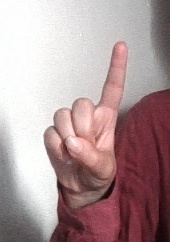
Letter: bb